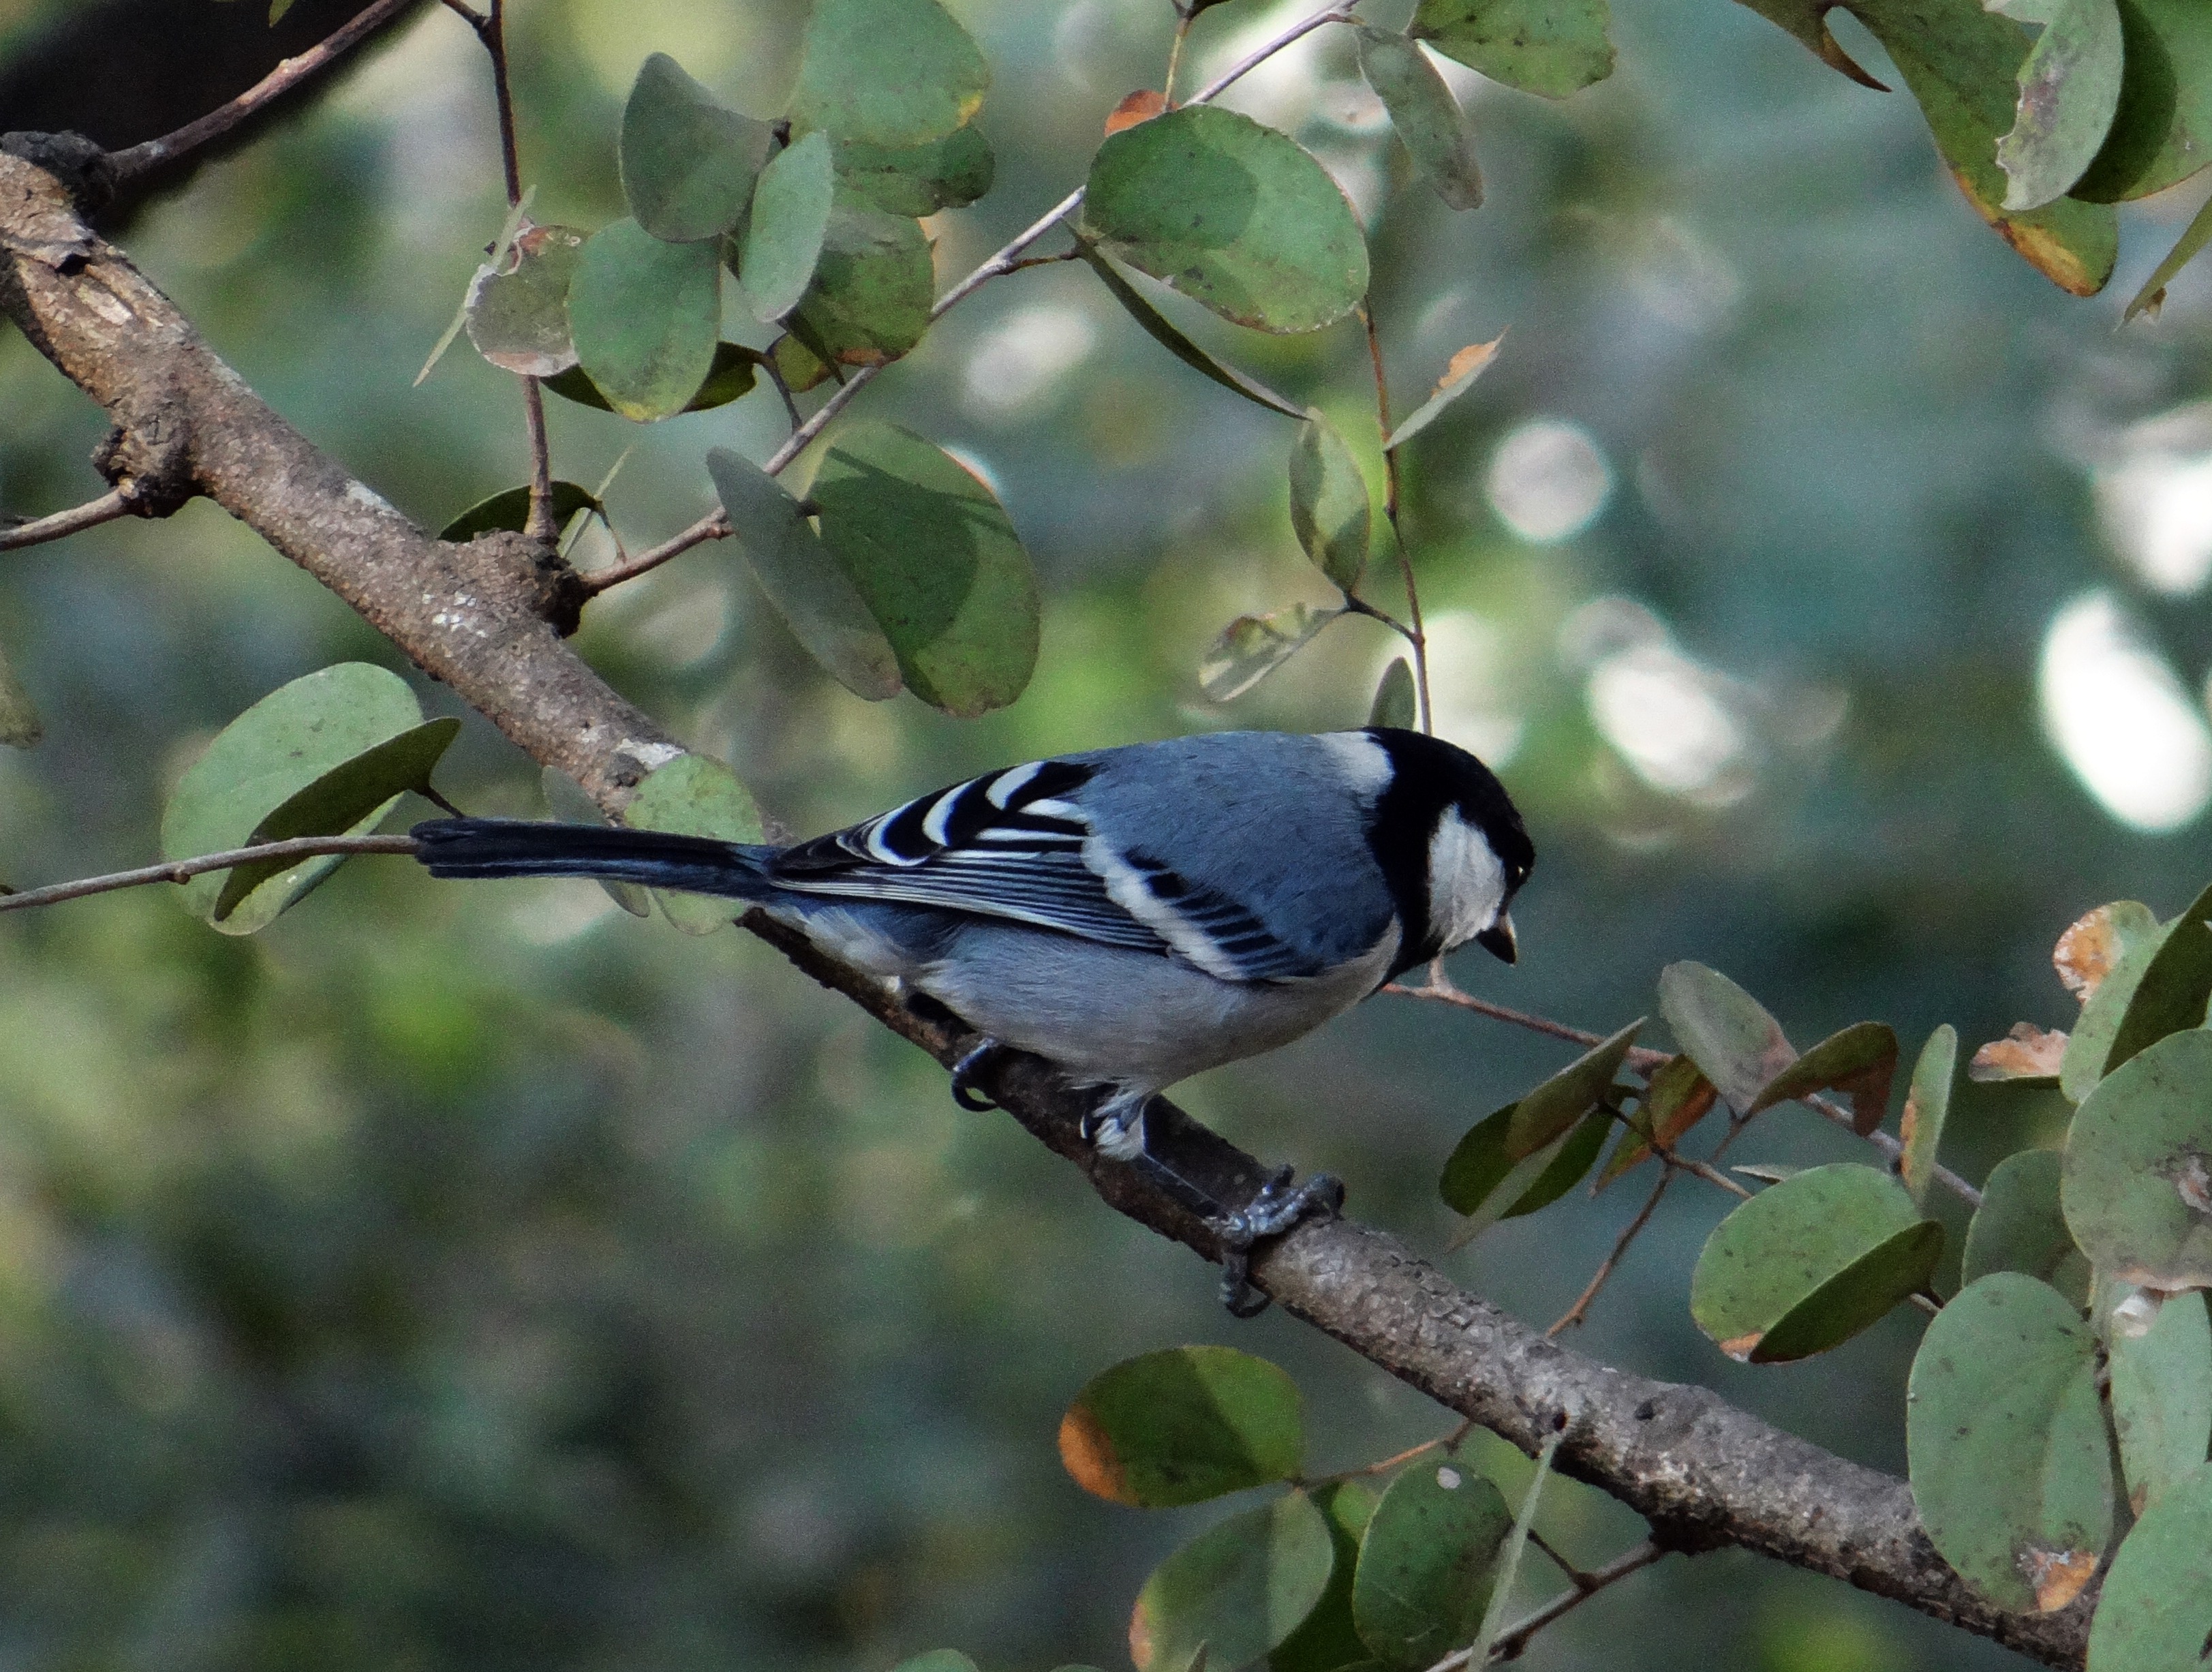
nature, outdoor, wilderness, branch, bird, animal, fly, wildlife, wild, beak, mammal, freedom, feather, avian, fauna, majestic, wings, vertebrate, creature, finch, parus major, great tit, perching bird, hubli